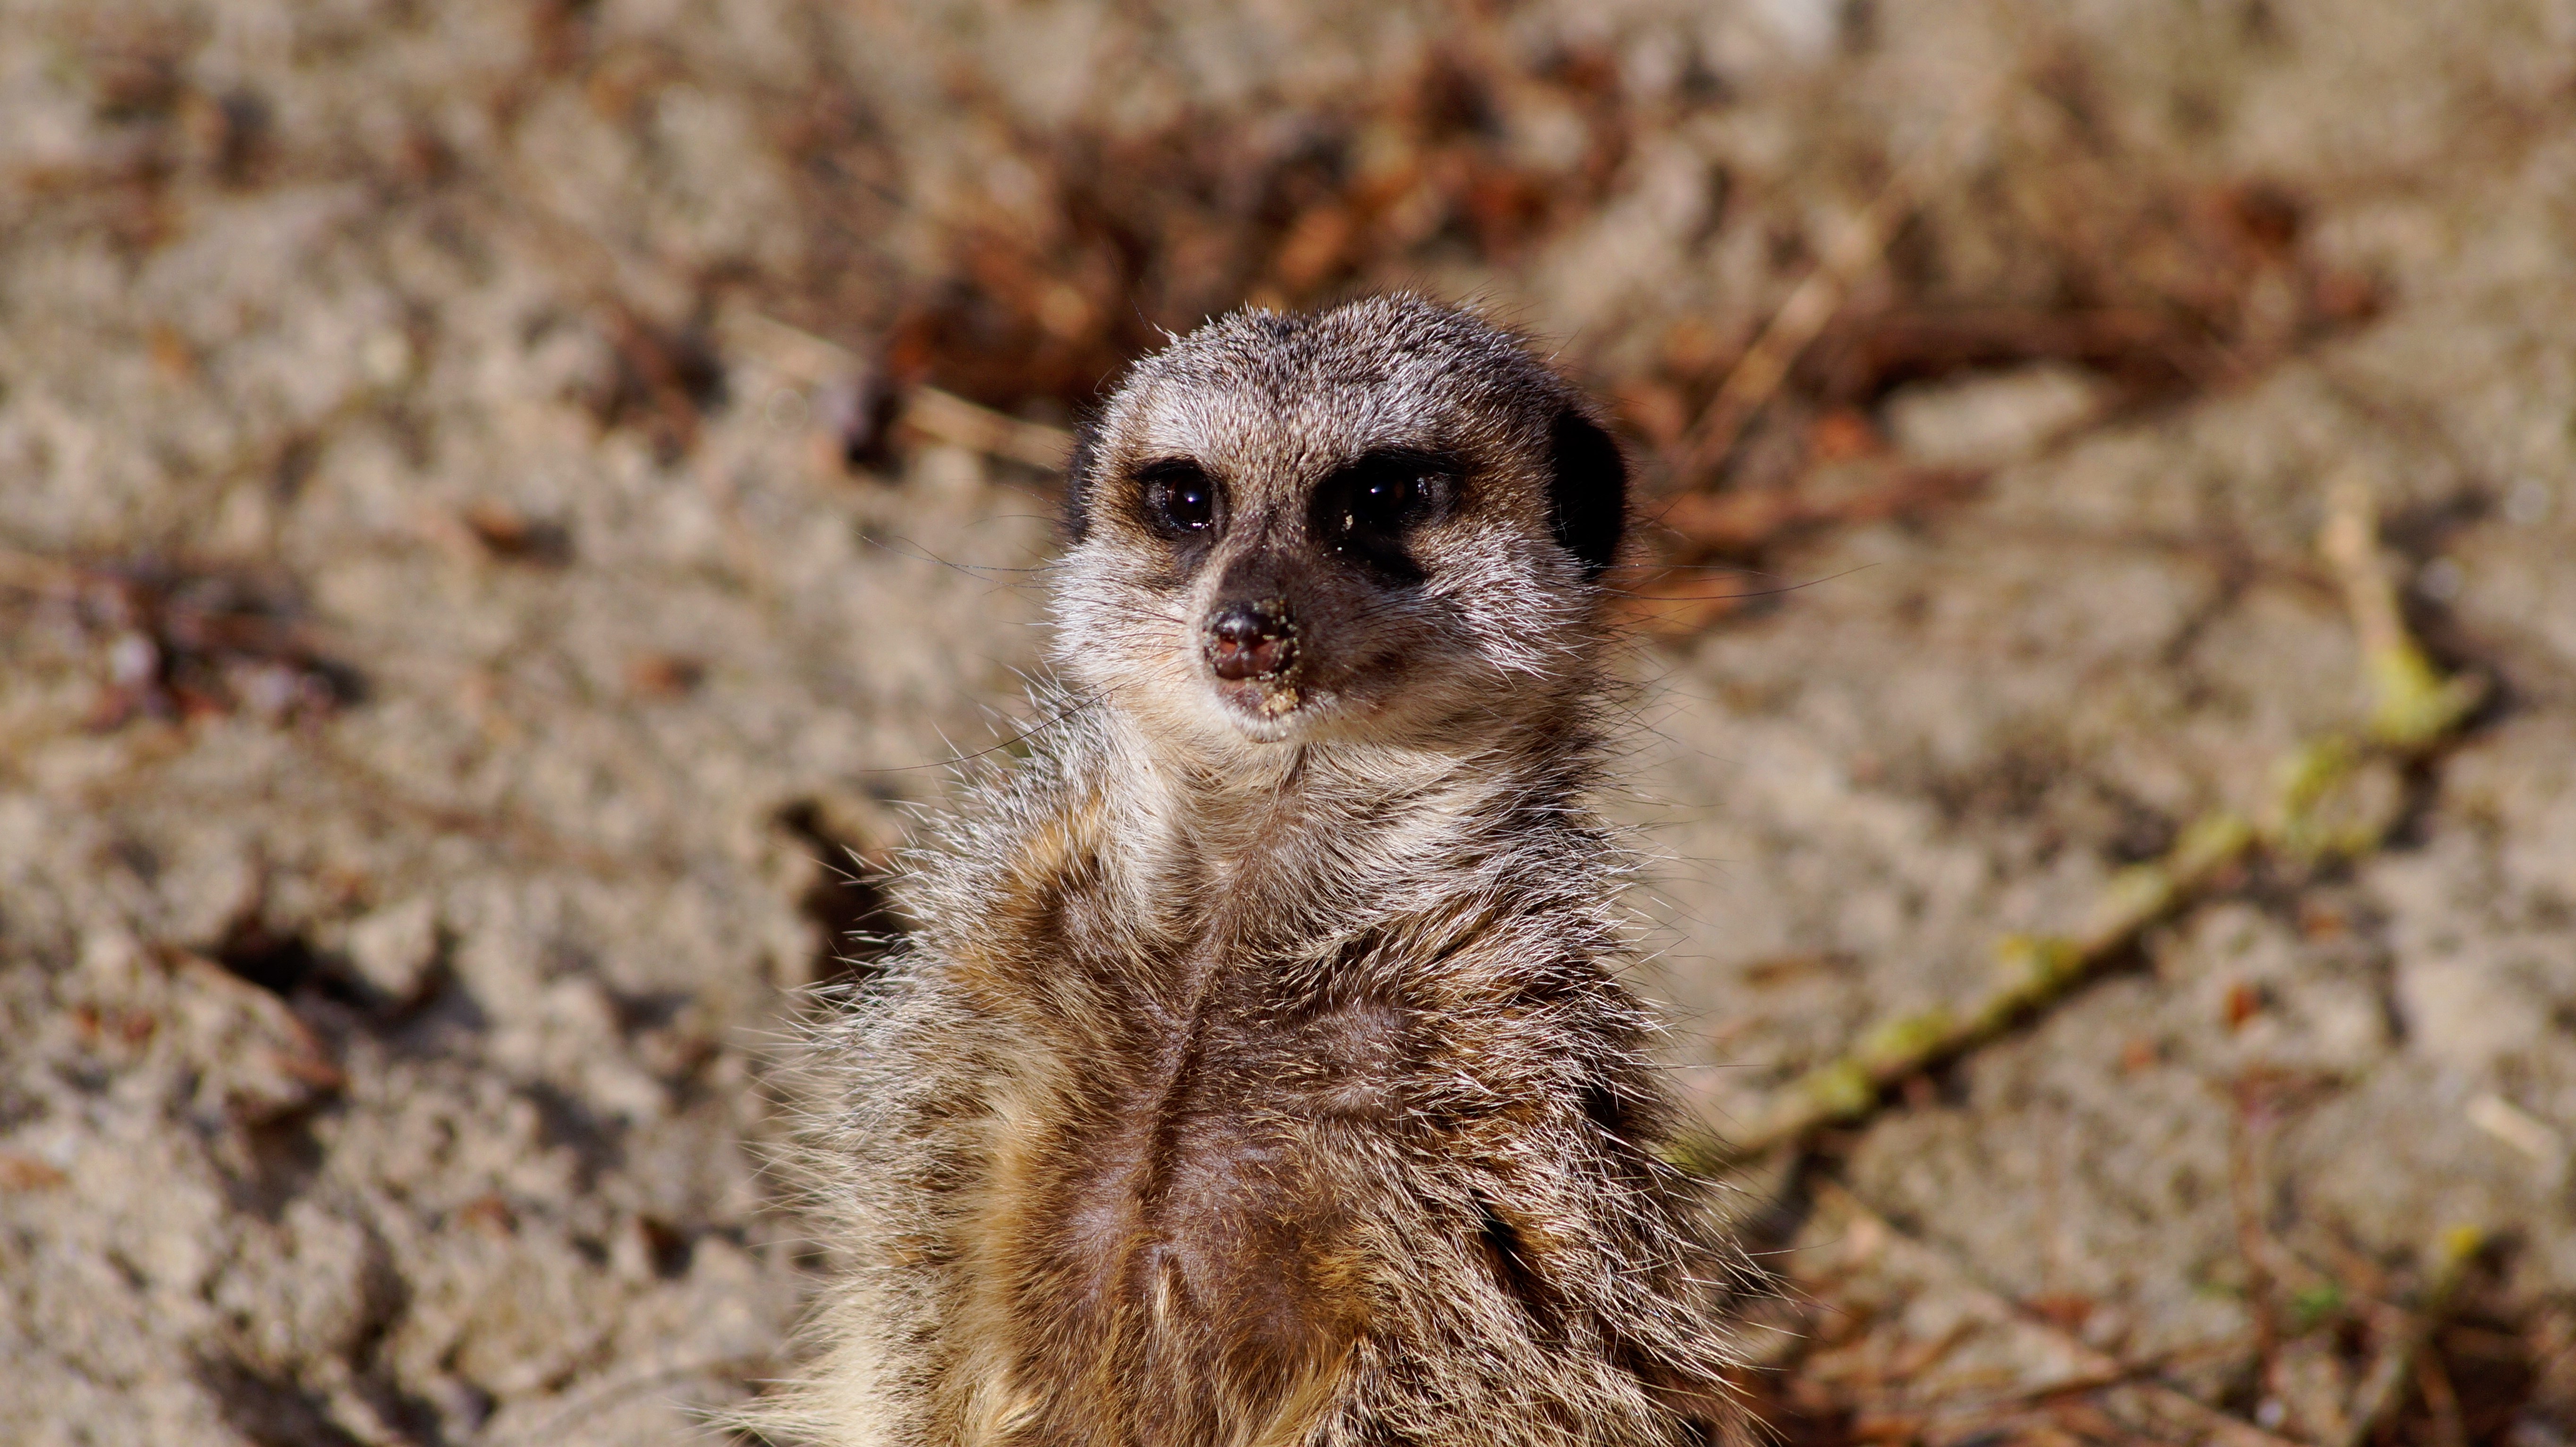
nature, animal, wildlife, wild, zoo, mammal, fauna, animals, vertebrate, meerkat, mongoose, timon, viverridae